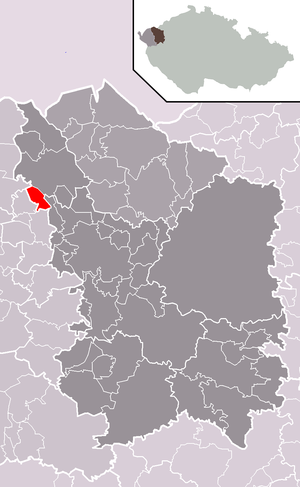
Černava est une commune du district et de la région de Karlovy Vary, en Tchéquie. Sa population s'élevait à 306 habitants en 2018.